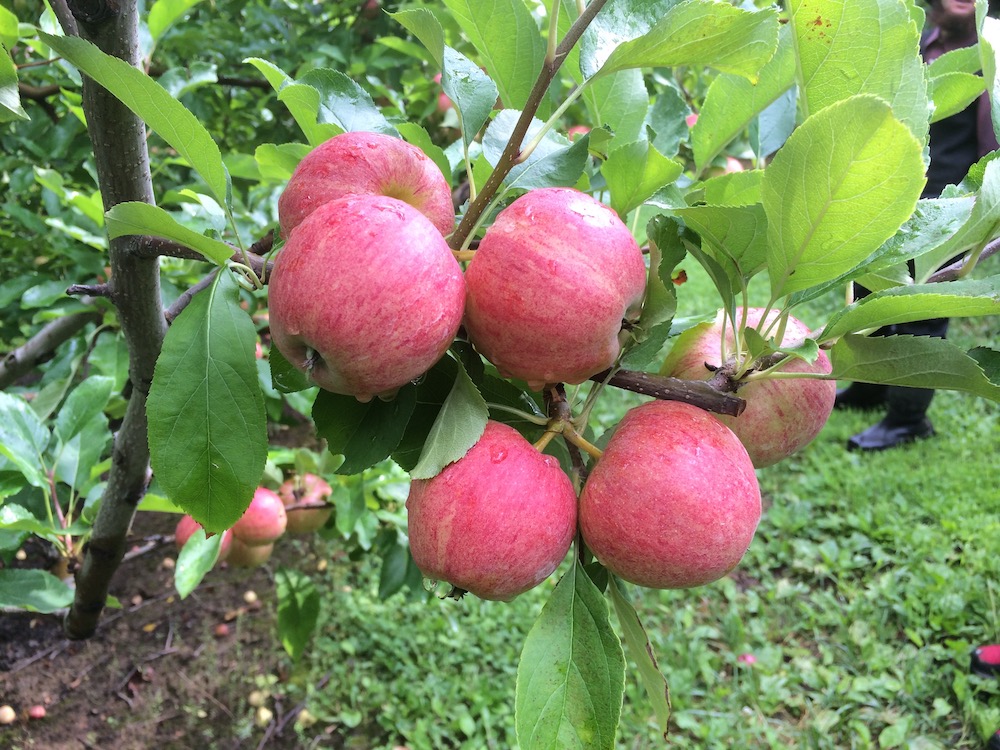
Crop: apple
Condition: scab